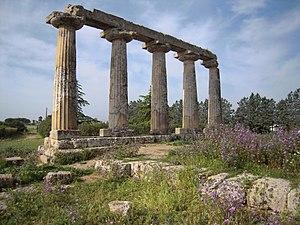
Métaponte ou Metapontion ou Metapontum, en grec ancien Μεταπόντιον, aujourd'hui Metaponto / Bernalda, dans la province de Matera, en Basilicate, est une ancienne cité grecque du sud de l’Italie antique, aux confins orientaux du golfe de Tarente. C'est l'une des plus importantes colonies grecques de la Grande Grèce, fondée vers la fin du VIIIᵉ siècle av. J.-C.